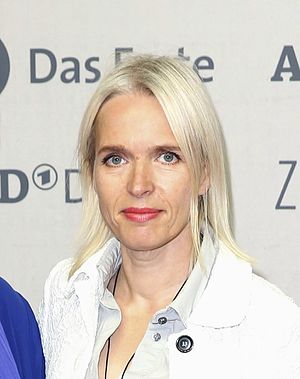
Annette Hess
Annette Hess er en tysk manuskriptforfatter. Hun har bl.a. skrevet manuskript til tv-serierne Kærlighed i Murens skygge og Pigerne fra Berlin samt filmen Was nützt die Liebe in Gedanken.